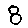
Label: 8